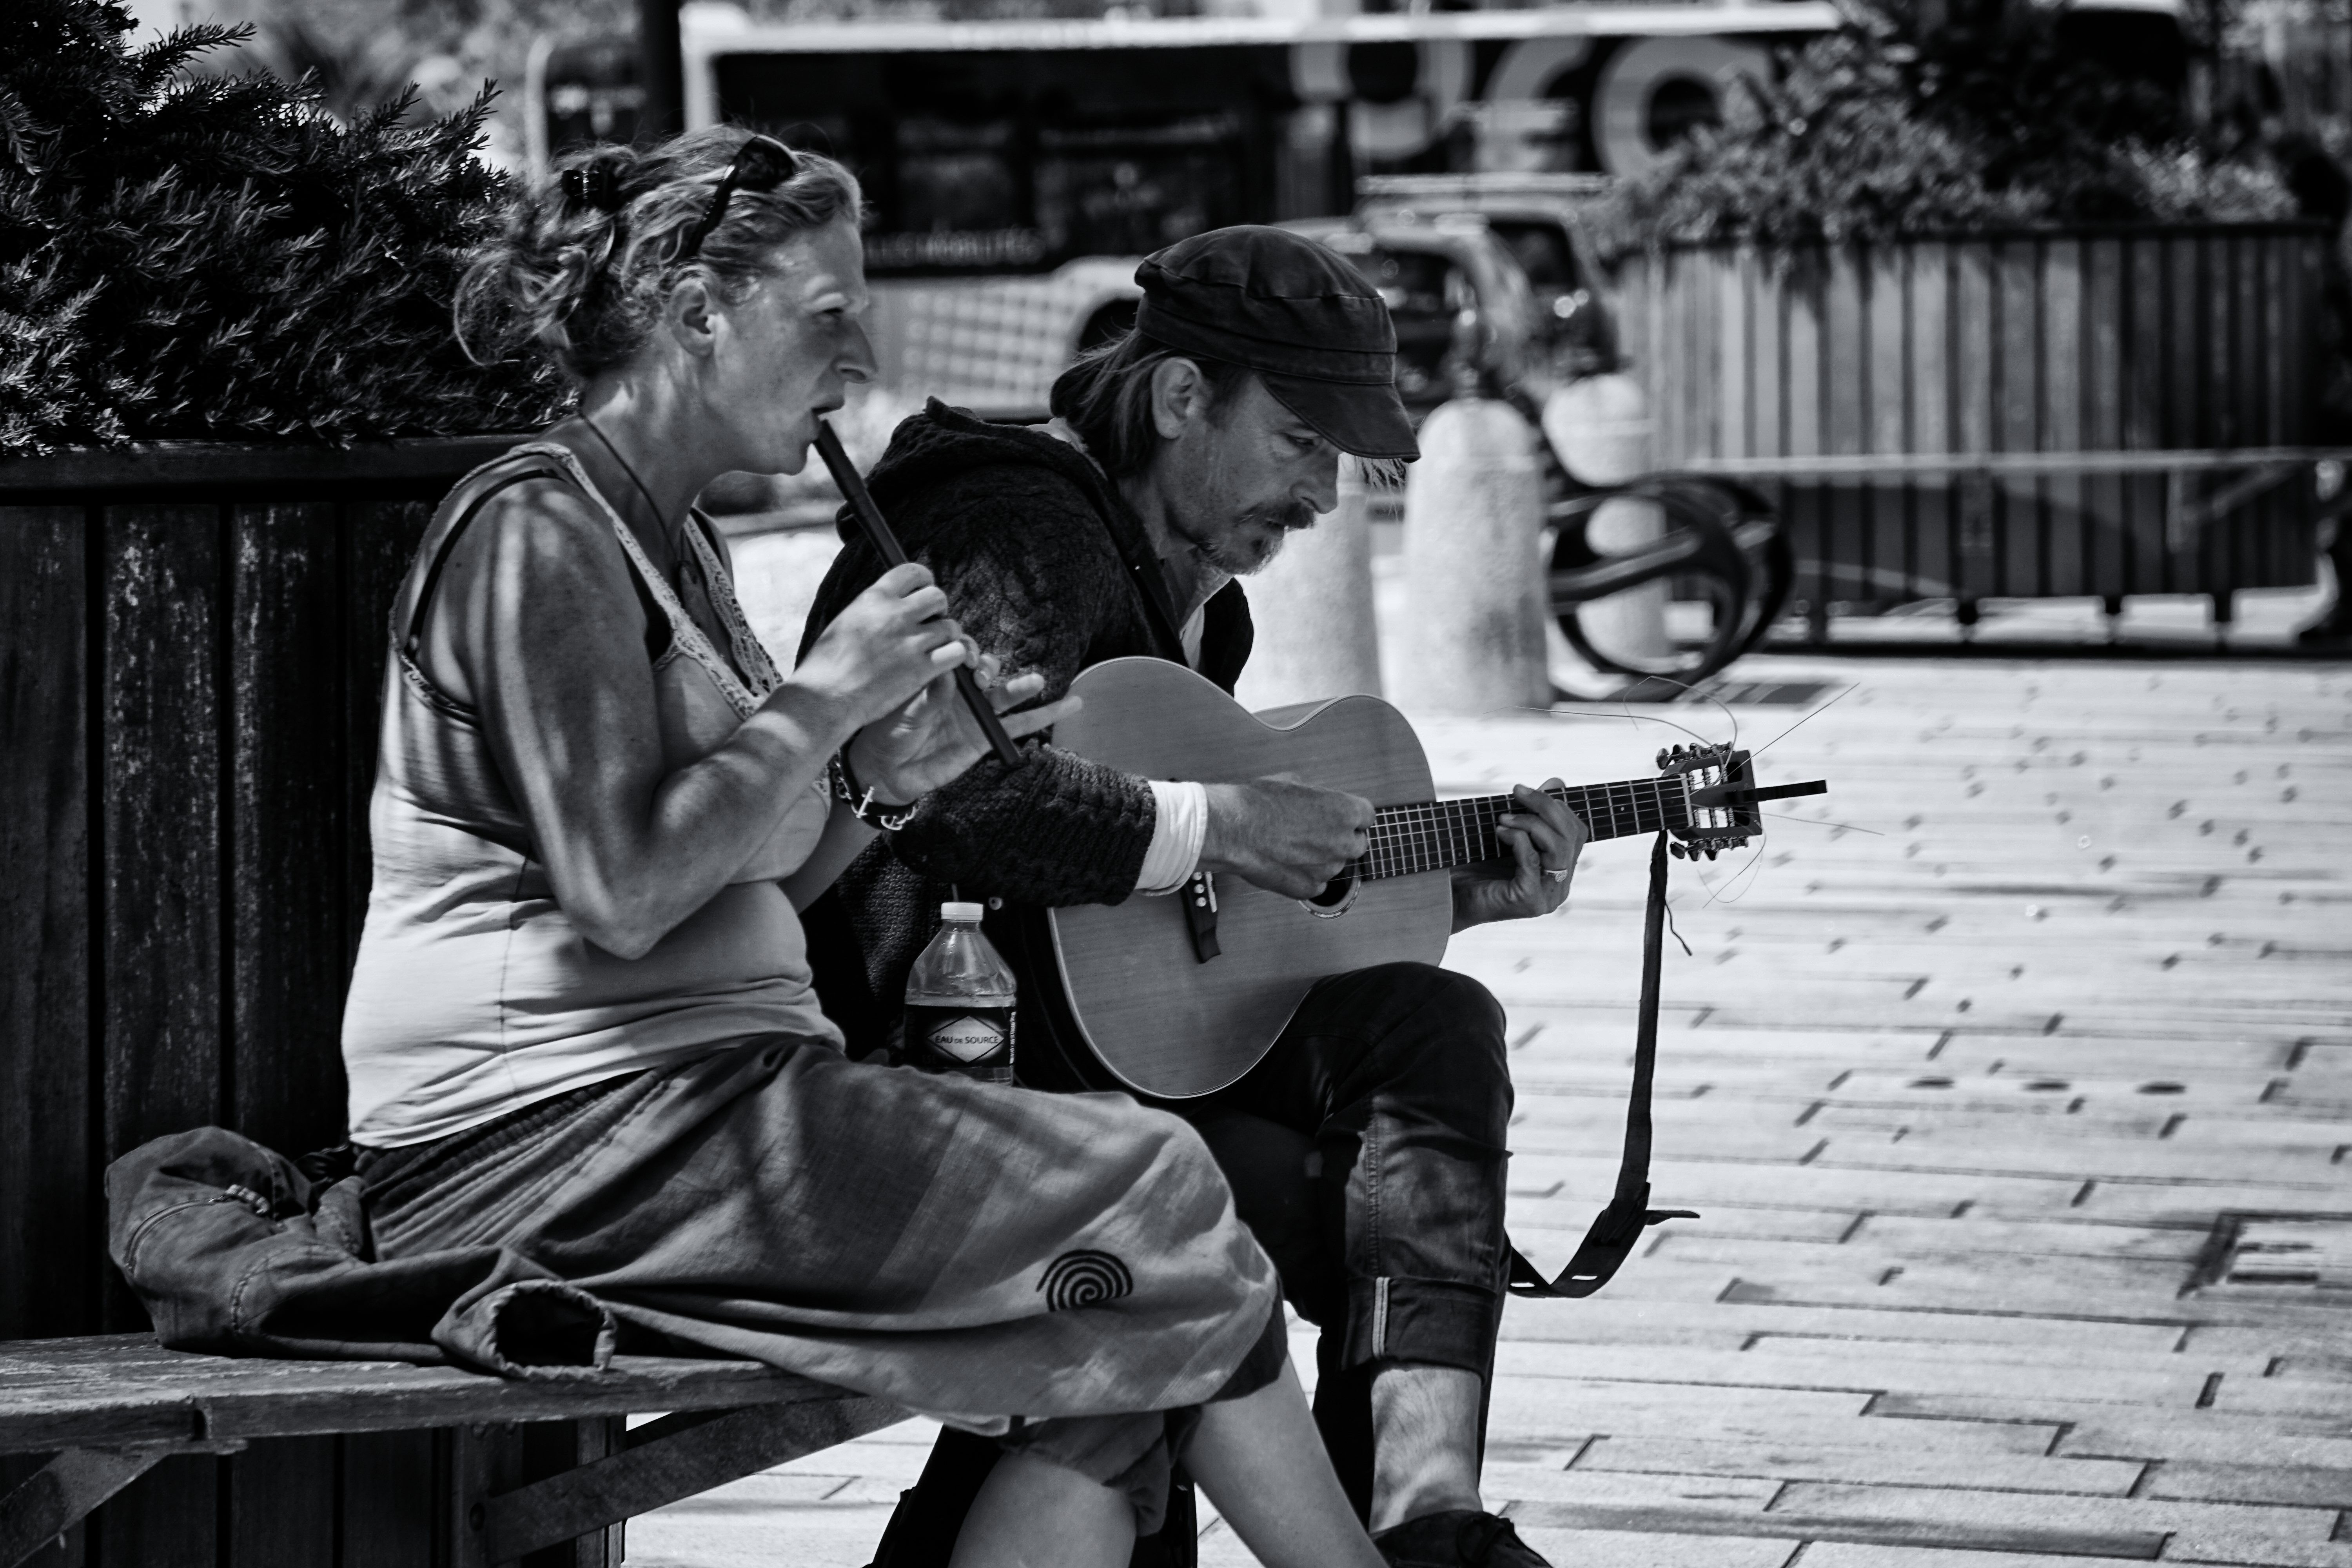
man, person, music, black and white, people, woman, street, photography, guitar, musician, black, monochrome, photograph, musicians, guitarist, flute, musical instruments, monochrome photography, string instrument, film noir